Freehold Township, New Jersey

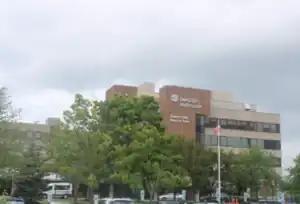
CentraState Medical Center

Freehold Township is governed under the Township form of New Jersey municipal government, one of 141 municipalities (of the 564) statewide that use this form, the second-most commonly used form of government in the state. The Township Committee is comprised of five members, who are elected directly by the voters at-large in partisan elections to serve three-year terms of office on a staggered basis, with either one or two seats coming up for election each year as part of the November general election in a three-year cycle. At an annual reorganization meeting, the Township Committee selects one of its members to serve as Mayor and another as Deputy Mayor.